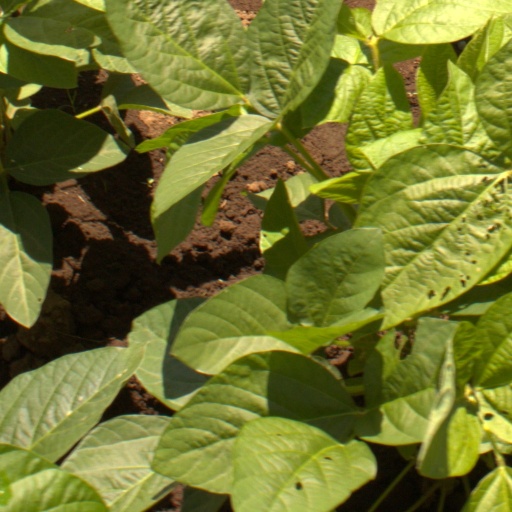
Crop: soybean